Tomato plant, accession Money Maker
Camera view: vertical (180 deg); turntable rotation: 90 degrees
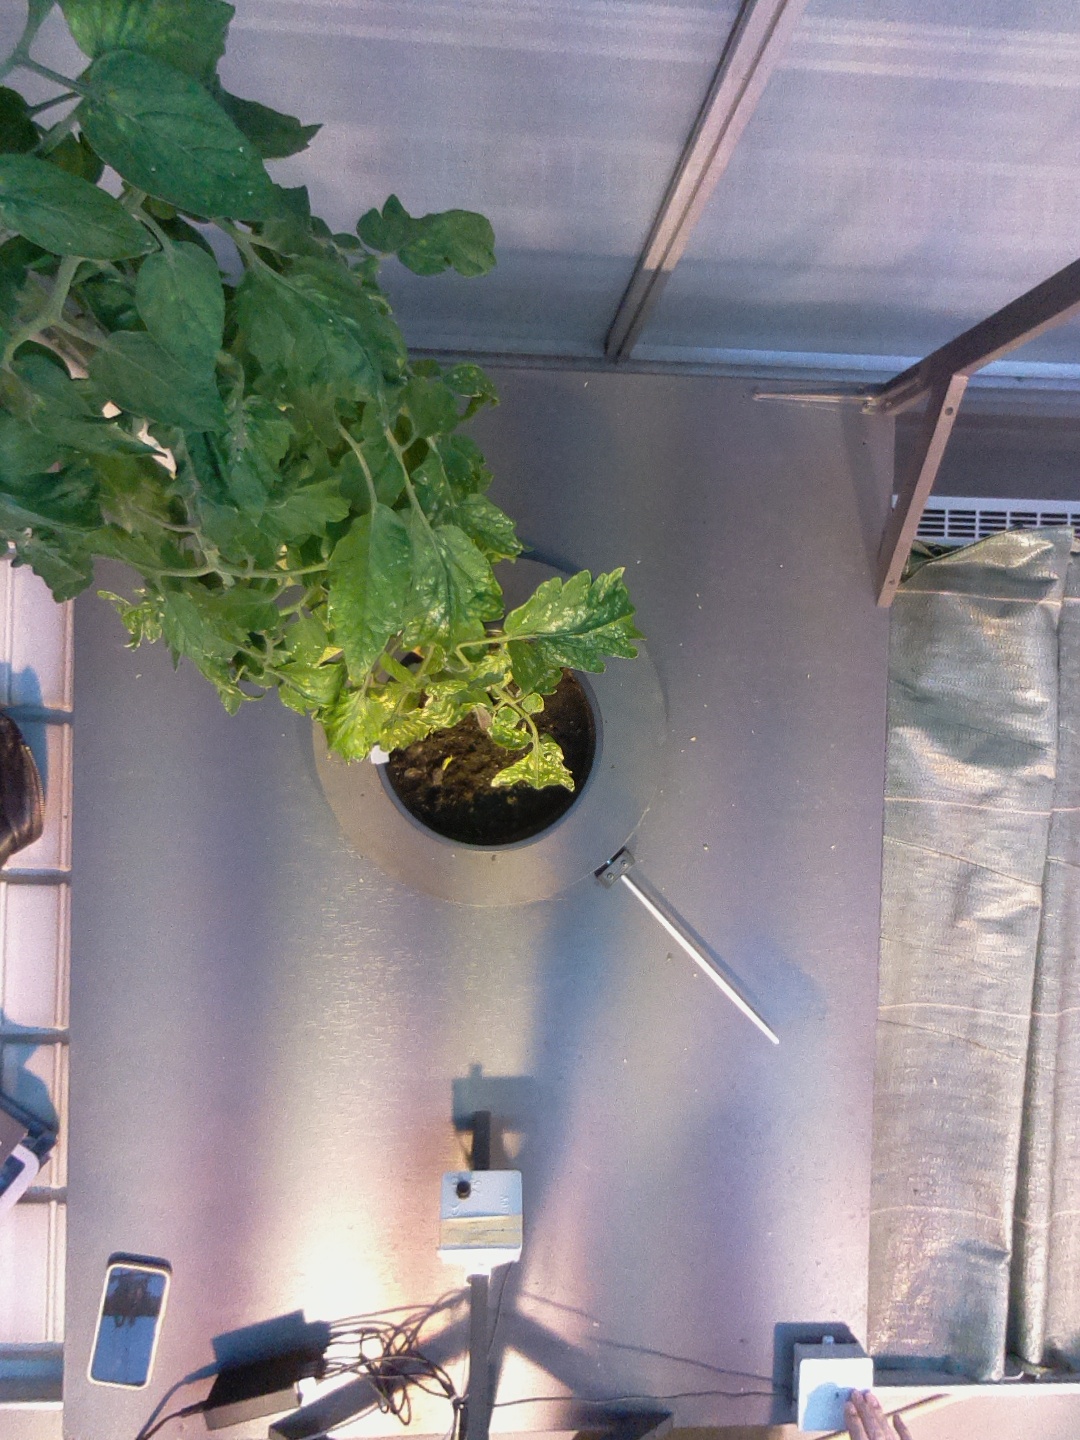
BBCH growth stage 71: 10%-20% of final fruit size